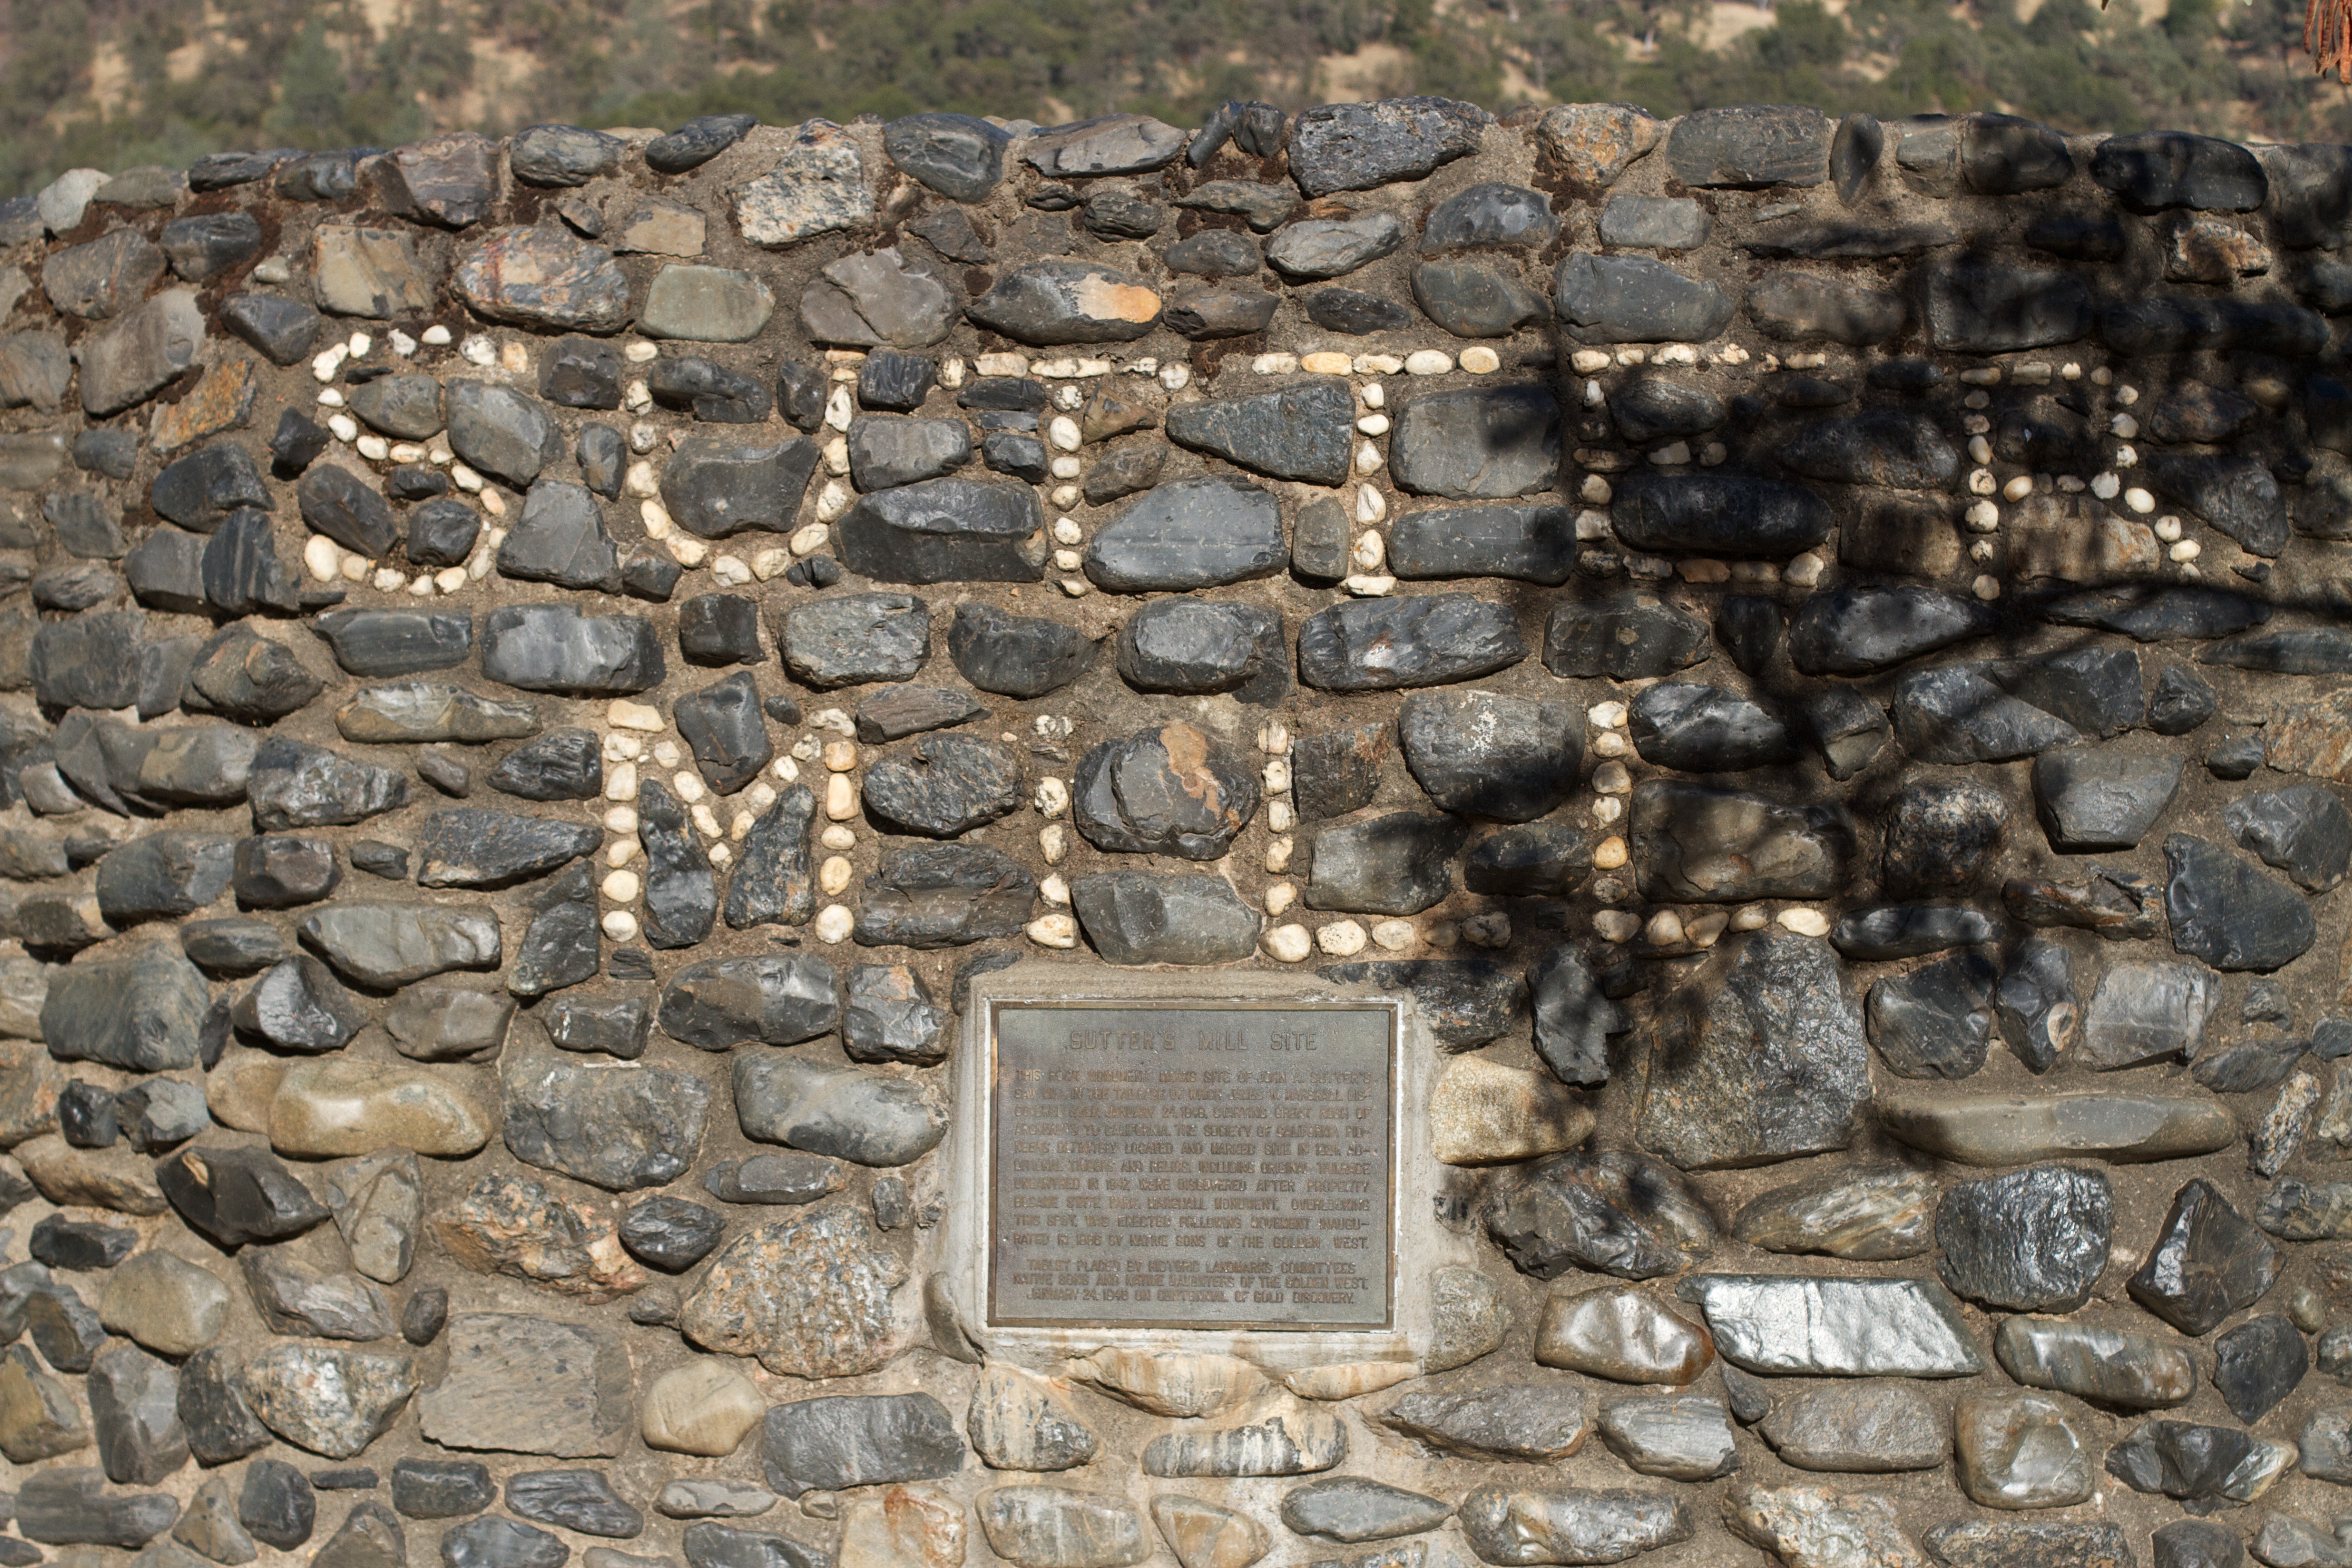
rock, wall, stone wall, ruins, relief, stele, archaeological site, stone carving, ancient history, maya civilization